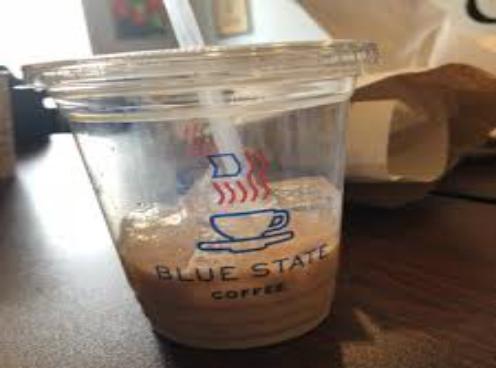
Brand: Blue State Coffee
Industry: Food